Keith Byars

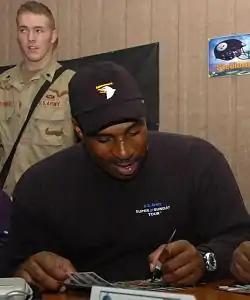
Byars in 2006

Keith Alan Byars (born October 14, 1963) is an American sports broadcaster and former professional football player. He played as a fullback and tight end in the National Football League (NFL) for the Philadelphia Eagles, Miami Dolphins, New England Patriots and New York Jets. He was selected in the first round by the Eagles in the 1986 NFL draft. He played college football for the Ohio State Buckeyes.